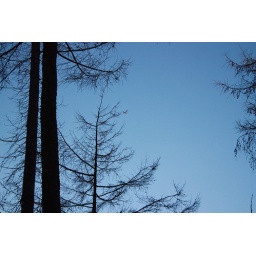
An aeroplane flying over Chopwell woods